Constantin C. Arion

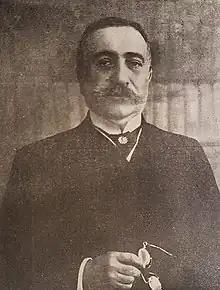
Arion in 1918

Constantin C. Arion (also known as Costică Arion; June 18, 1855 – June 27, 1923) was a Romanian politician, affiliated with the National Liberal Party, the Conservative Party and, after 1918, the People's Party. He served two terms as Minister of Religion and Public Instruction, one term as Minister of Agriculture, and another one as Interior Minister before World War I. His career peaked in 1918, when he was Minister of Foreign Affairs.